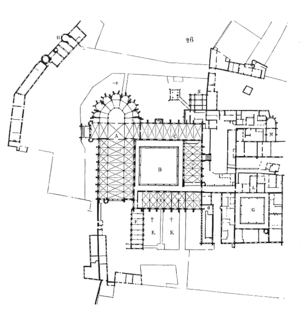
Poissy est une commune française du département des Yvelines en région Île-de-France.